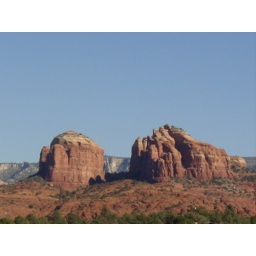
Mountains in red rock park.